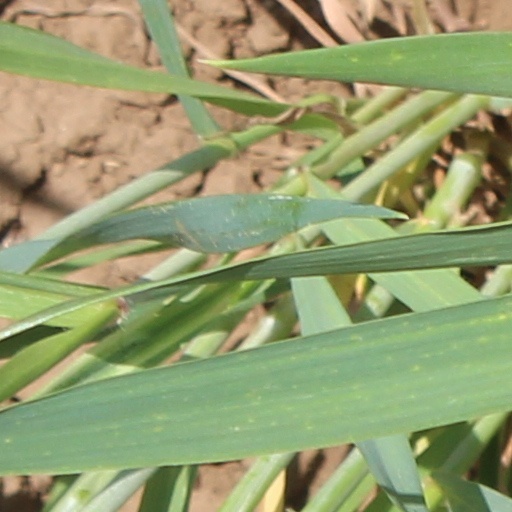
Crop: wheat